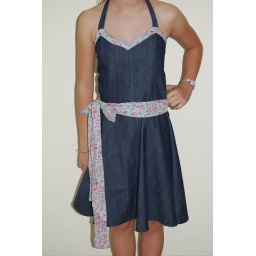
This dress sewing by my girl shachar, she is 12 years old.